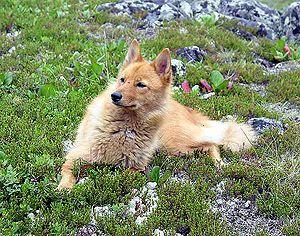
Les laïkas sont des chiens de travail russes. Laïka est le mot russe pour « aboyeur ». Le nom de la race ainsi signifie simplement « chien qui aboie » en russe, se référant au fait que les laïkas sont des chiens élevés sélectivement pour leurs capacités à aboyer. Ces chiens de chasses des régions boisées de la Sibérie étaient polyvalents, et furent également utilisés au trait.